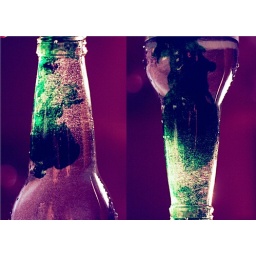
2010. food colouring in a glass bottle